White Brazilians

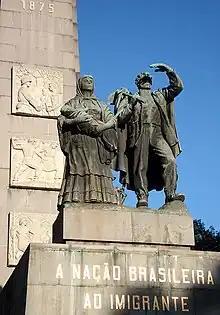
Monument to the immigrant in Caxias do Sul. "The Brazilian nation to the immigrant" is read at the bottom.

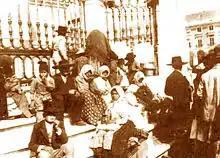
Portuguese kids waiting for a ship to leave for Brazil (early 20th century)

The immigration of millions of Europeans to Brazil, between the end of the 19th century and the beginning of the 20th century, contributed to bring greater diversity to the Brazilian population. It is estimated that about 20% of the Brazilian population is descended from people who immigrated to the country in that period, and, in certain regions of the South and Southeast, this percentage is much higher. In the regions where they concentrated most, these immigrants created Europeanized landscapes and bequeathed a dominantly "white" population, creating a human panorama different from the relative Portuguese-Brazilian uniformity of the country, but where it is possible to distinguish the sub-areas where each ethnic group was concentrated, whether German, Italian, Polish or Russian.